Al-Aqsa

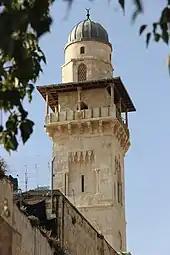
Bab al-Silsila Minaret

The "minbar" of the mosque was built by a craftsman named Akhtarini from Aleppo on the orders of the Zengid sultan Nur ad-Din. It was intended to be a gift for the mosque when Nur ad-Din would capture Jerusalem from the Crusaders and took six years to build (1168–74). Nur ad-Din died and the Crusaders still controlled Jerusalem, but in 1187, Saladin captured the city and the "minbar" was installed. The structure was made of ivory and carefully crafted wood. Arabic calligraphy, geometrical and floral designs were inscribed in the woodwork.